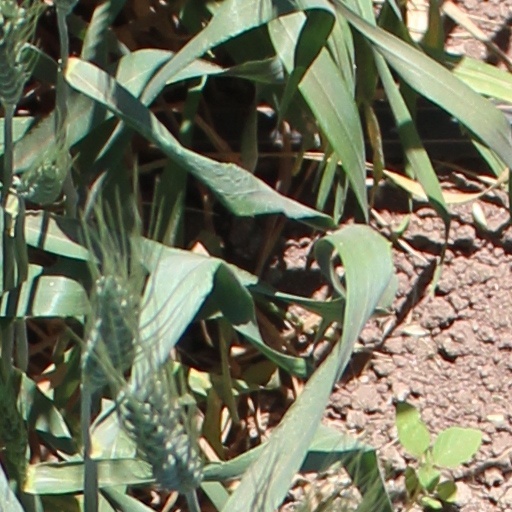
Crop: wheat